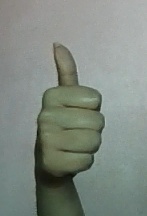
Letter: aleff